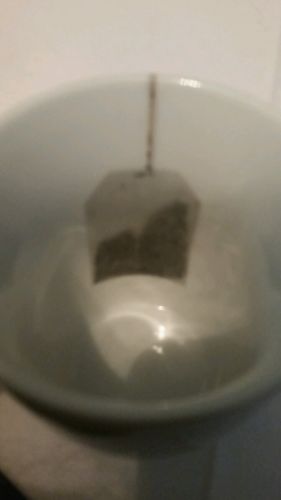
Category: mug